Porcupine (Cheyenne)

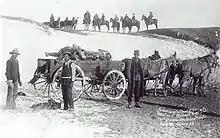
Burying the dead after the Wounded Knee Massacre

A number of Kansas settlers had been killed during the Indians' journey north. There were calls to put the whole band of Cheyenne on trial as a group, but this had dubious legal standing. As a compromise, the military sent seven Indians, Wild Hog, a war chief of the Northern Cheyenne Elk warrior society, Porcupine, and five others (Old Crow, Tangled Hair, Blacksmith, Noisy Walker, and Strong Left Hand) for trial in a civilian court for these killings. A number of items taken from homes in Kansas had been found in the Indians' possession. They were sent to Fort Leavenworth, Kansas at the beginning of 1879 to await trial. From there they were escorted to Dodge City by lawman Bat Masterson where they were to be tried. This was not an easy journey; large, sometimes unruly, crowds turned out to view the Indians. In Lawrence, Masterson found it necessary to hit the city marshal to keep order. The trial began in Dodge City on 24 June. The defence lawyer successfully argued that local prejudice would prevent a fair trial in Dodge City and requested the trial be moved to Lawrence, a request that was granted. The defence built a case intended to expose the iniquities of the reservation system. They intended to embarrass Washington, and had issued subpoenas for, amongst others, General Nelson Miles, General John Pope, and Secretary of the Interior Carl Schurz. Meanwhile, the prosecution was having problems persuading witnesses to make the long journey to Lawrence. When the chief prosecutor failed to turn up on 13 October, all charges were dismissed.